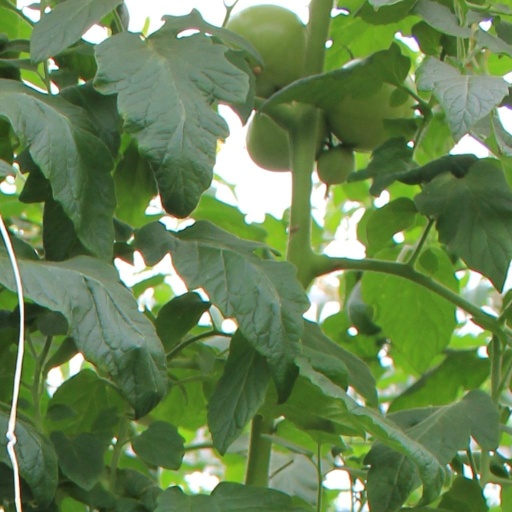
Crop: tomato